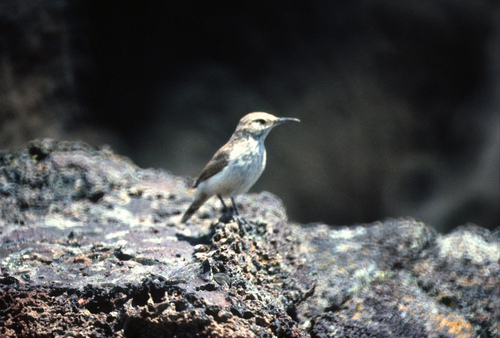
this small bird has a long curved bill, white belly and breast, and tan-gold head and back.
this is a small bird with long legs and a long skinny beak.
this is a very small bird a large beak for its body size, and a white belly.
small white and brown bird with long brown tarsus and medium brown beak
this small bird has a white breast and a white belly, with brown wingbars.
this small bird has a long bill for its size, a clearly defined neck, and short wings.
this bird is white and brown in color, with a long skinny beak.
this small bird has a spotted white belly with grey, and a brown nape and rectrices.
this bird is white with brown and has a long, pointy beak.
this bird has a long beak, a creamy breast and body, with brown wings.
Species: Rock Wren